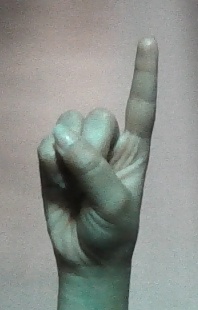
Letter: bb